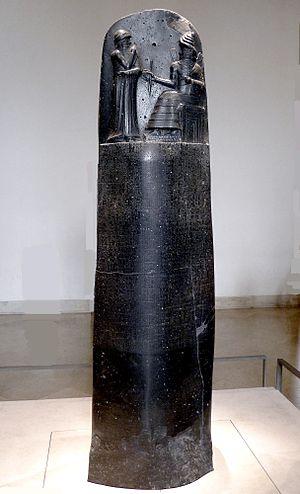
Code de Hammurabi, roi de Babylone
L'akkadien est une langue chamito-sémitique de la famille des langues sémitiques éteinte qui a été fortement influencée par le sumérien. Elle fut parlée au moins du début du IIIᵉ jusqu'au Iᵉʳ millénaire av. J.‑C. en Mésopotamie. Le nom de la langue, qui est celui employé durant l'Antiquité, est dérivé du nom de la ville d'Akkad, capitale de l'empire du même nom. Au cours du IIᵉ et du Iᵉʳ millénaire av. J.‑C., elle est représentée par deux dialectes : le babylonien, dans le Sud de la Mésopotamie, et l'assyrien, dans le Nord. Au cours des derniers siècles de l'akkadien, il est de moins en moins parlé, supplanté qu'il est par l'araméen et est surtout utilisé comme écriture savante dans le milieu des lettrés de la Babylonie tardive.
La plomberie est un métier très ancien, dont l'origine remonte à la construction des pyramides en Égypte antique ; attesté par des tuyaux en cuivre vieux de 4 500 ans, c'est un métier qui n'a cessé de s'améliorer et de se développer au cours des siècles et des générations de plombiers qui l'on servi.
Gustave Jéquier, né en 1868 à Neuchâtel, décédé en 1946 dans la même ville, est un égyptologue suisse et un des premiers archéologues à avoir fouillé en Iran les cités de l'antique Perse. Membre de l'expédition dirigée par Jacques de Morgan, il met au jour à Suse en 1901, le fameux Code de Hammurabi conservé au Musée du Louvre.
La loi du talion, une des lois les plus anciennes, consiste en la réciprocité du crime et de la peine. Cette loi est souvent symbolisée par l’expression « Œil pour œil, dent pour dent ».
Le Code de Hammurabi est un texte juridique babylonien daté d'environ 1750 av. J.-C., à ce jour le plus complet des codes de lois connus de la Mésopotamie antique. Il a été redécouvert en 1901-1902 à Suse en Iran, gravé sur une stèle de 2,25 mètres de haut comportant la quasi-totalité du texte en écriture cunéiforme et en langue akkadienne, exposée de nos jours au musée du Louvre à Paris. Il s'agit en fait d'une longue inscription royale, comportant un prologue et un épilogue glorifiant le souverain Hammurabi, qui a régné sur Babylone d'environ 1792 à 1750 av. J.-C., dont la majeure partie est constituée de décisions de justice.
Le département des antiquités orientales du musée du Louvre à Paris conserve des objets provenant d'une région située entre l'actuelle Inde et la mer Méditerranée. Il offre un panorama presque complet des anciennes civilisations de l'Asie mineure. Il s'agit d'une des trois plus grandes collections du monde avec plus de 150 000 objets. Le département présente 6 500 œuvres dans une trentaine de salles, dont des chefs d'œuvre universels comme le Code de Hammurabi ou les impressionnants Lamassus du palais de Khorsabad.